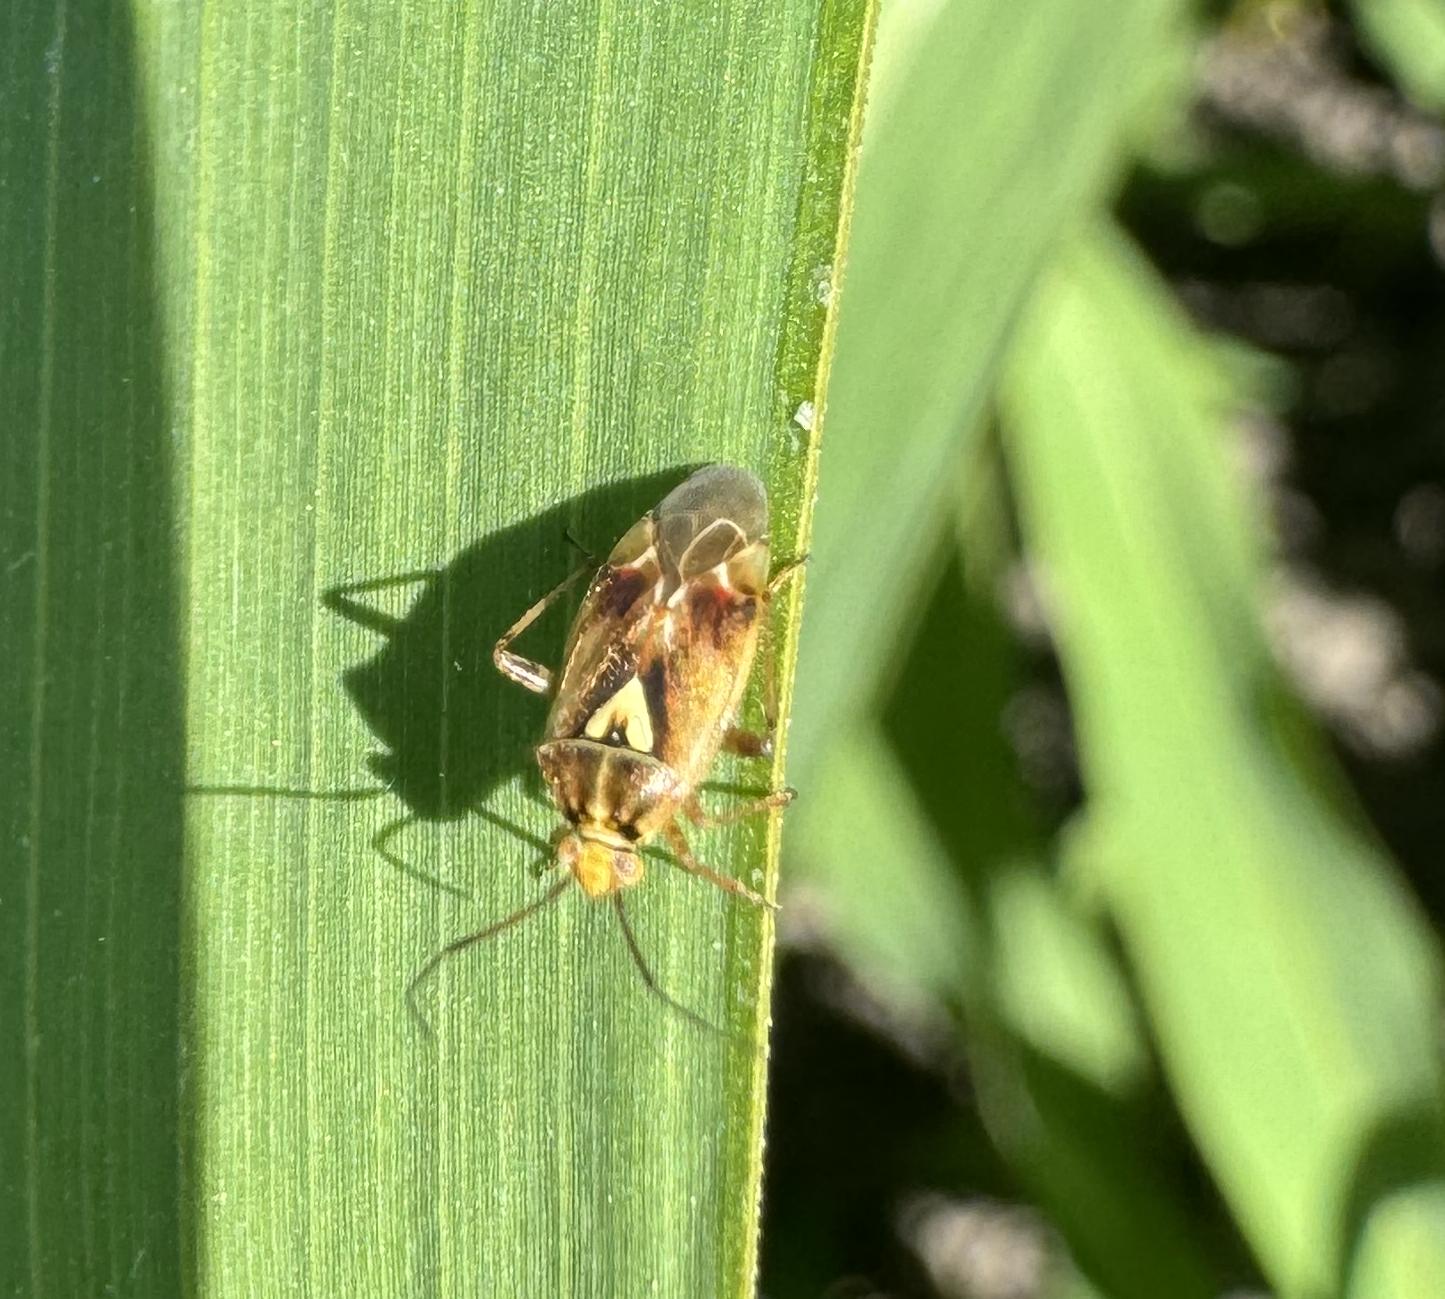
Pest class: lygus_bug